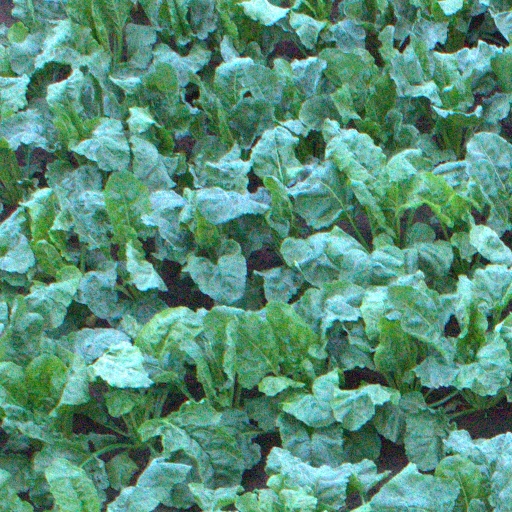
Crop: sugar beet